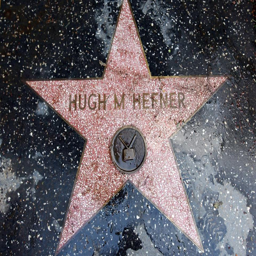
celebrity was awarded a star